Telikeda Bolli

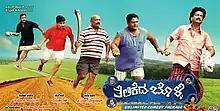
Film poster

Telikeda Bolli is a 2012 Indian Tulu-language comedy film directed by P. H. Vishwanath and written by Devadas Kapikad. The film stars Arjun Kapikad and Ashrita Shetty in the lead roles along with Devadas Kapikad Naveen D Padil, Aravind Bolar, Gopinath Bhat, Bhojaraj Vamanjoor, and Karnoor Mohan Rai. The movie, produced by Sudhir Kamath and Sharmila Kapikad under the banner of Central Cinemas, is released simultaneously at Mangalore, Udupi, Karkala, Belthangady and Moodabidri on 6 December 2012.